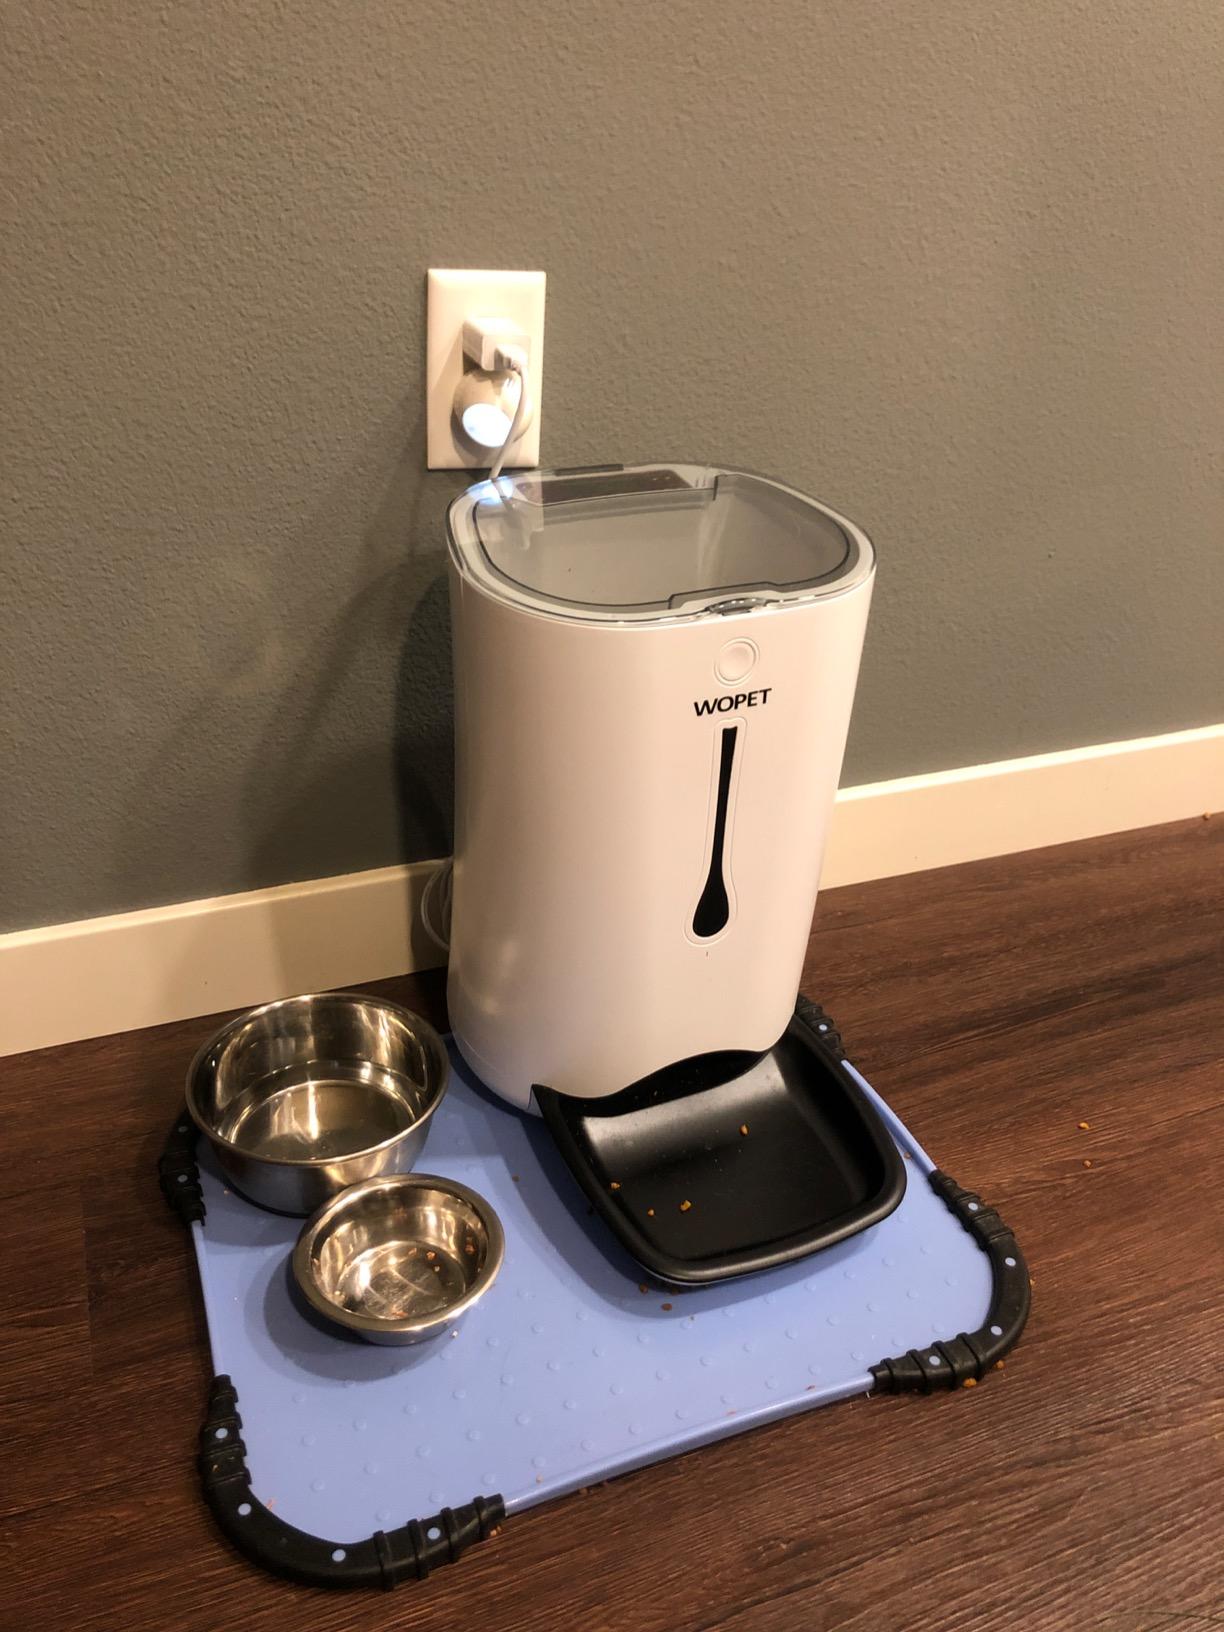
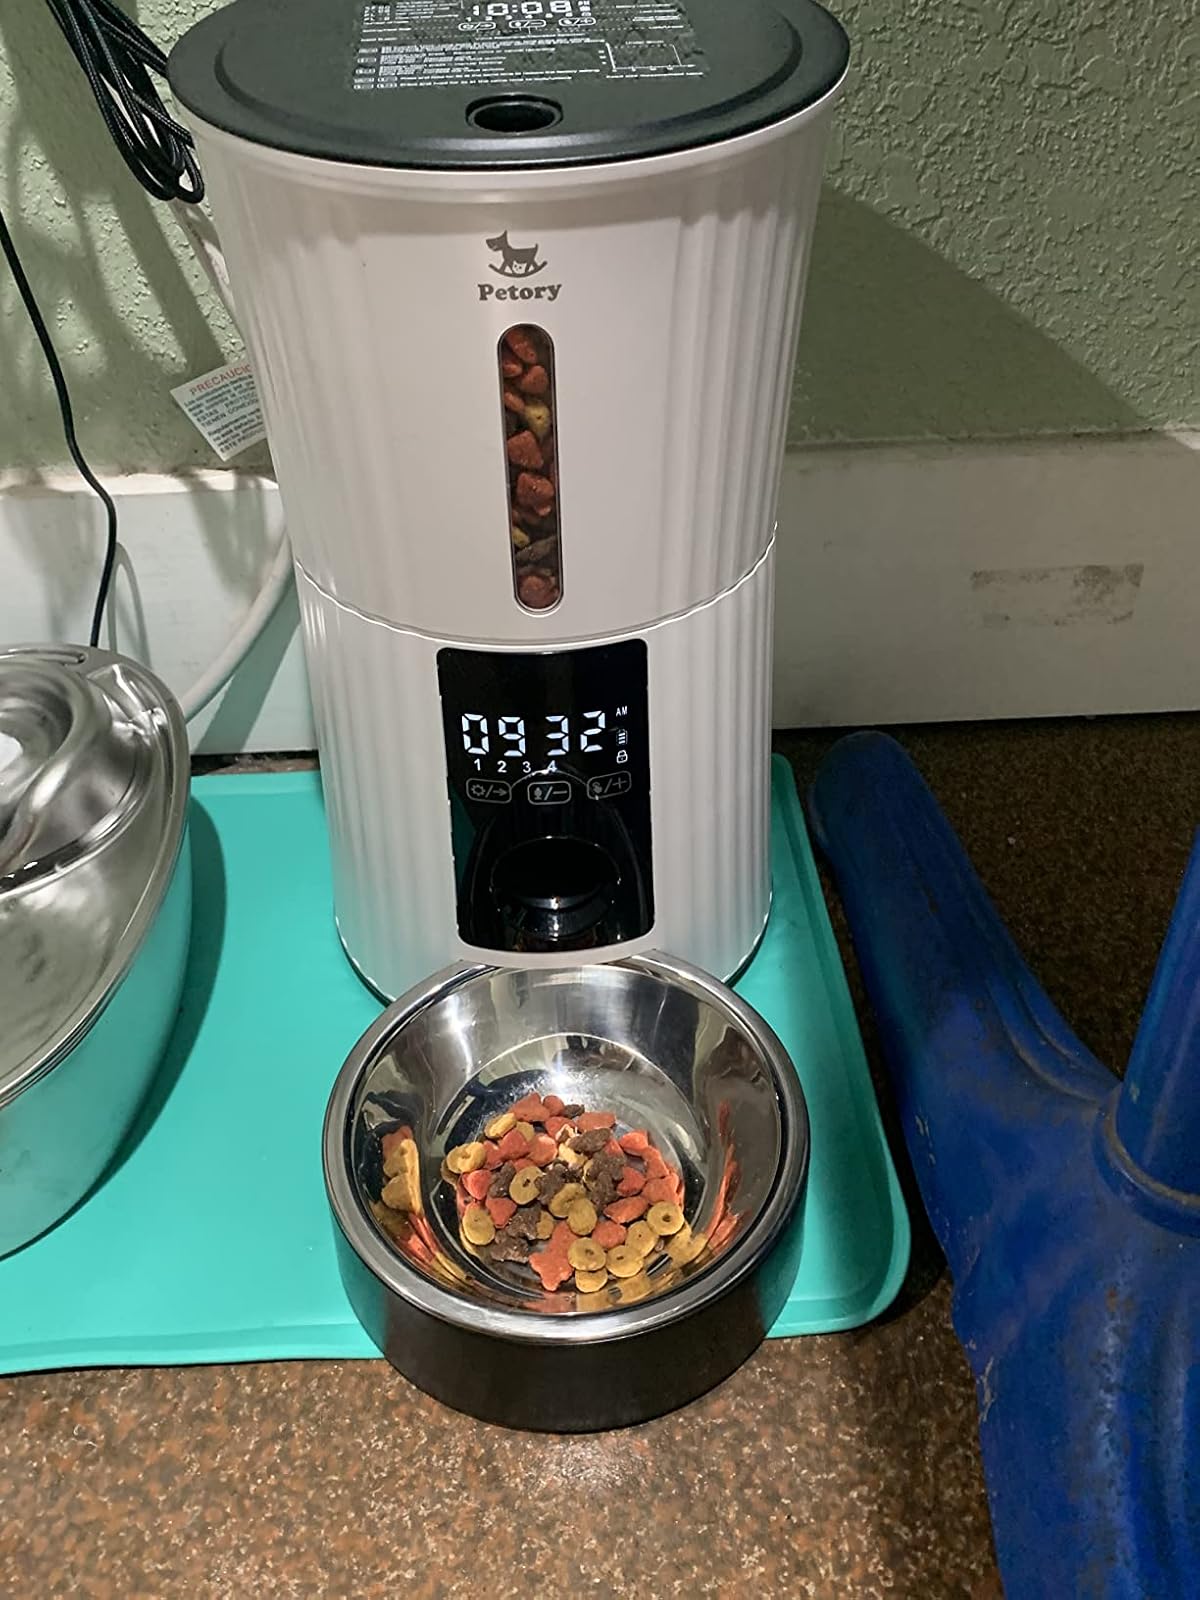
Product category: items_feeder
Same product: no